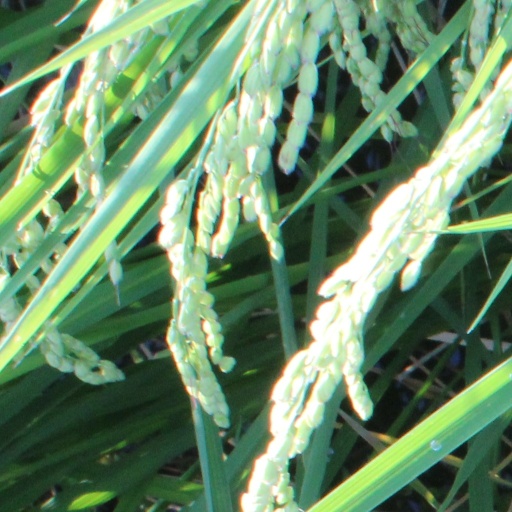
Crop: rice